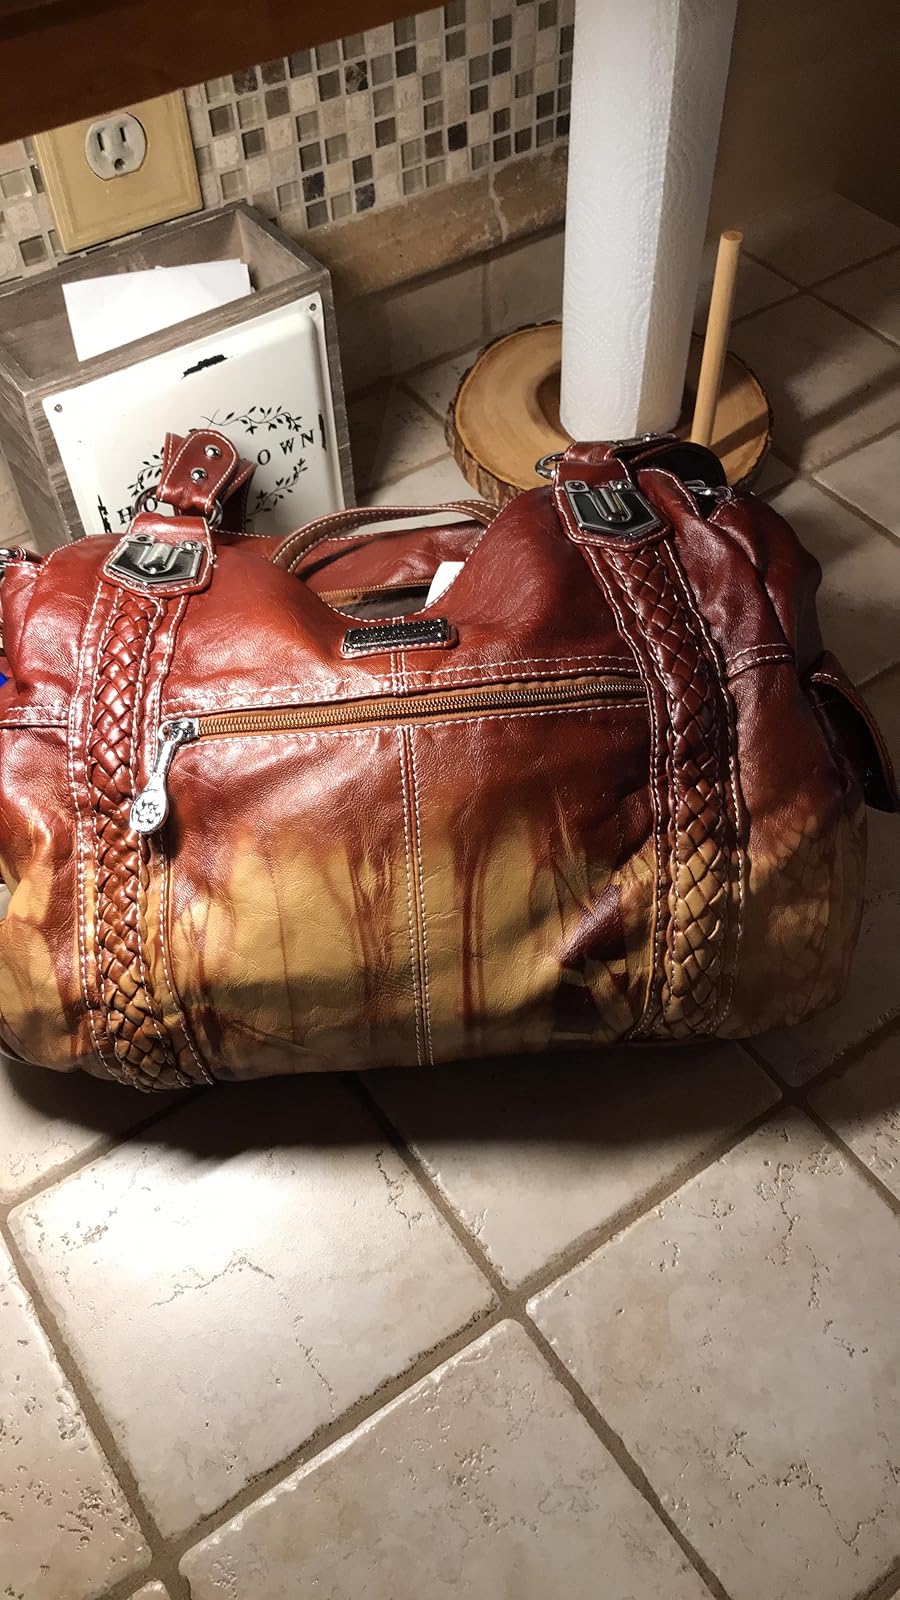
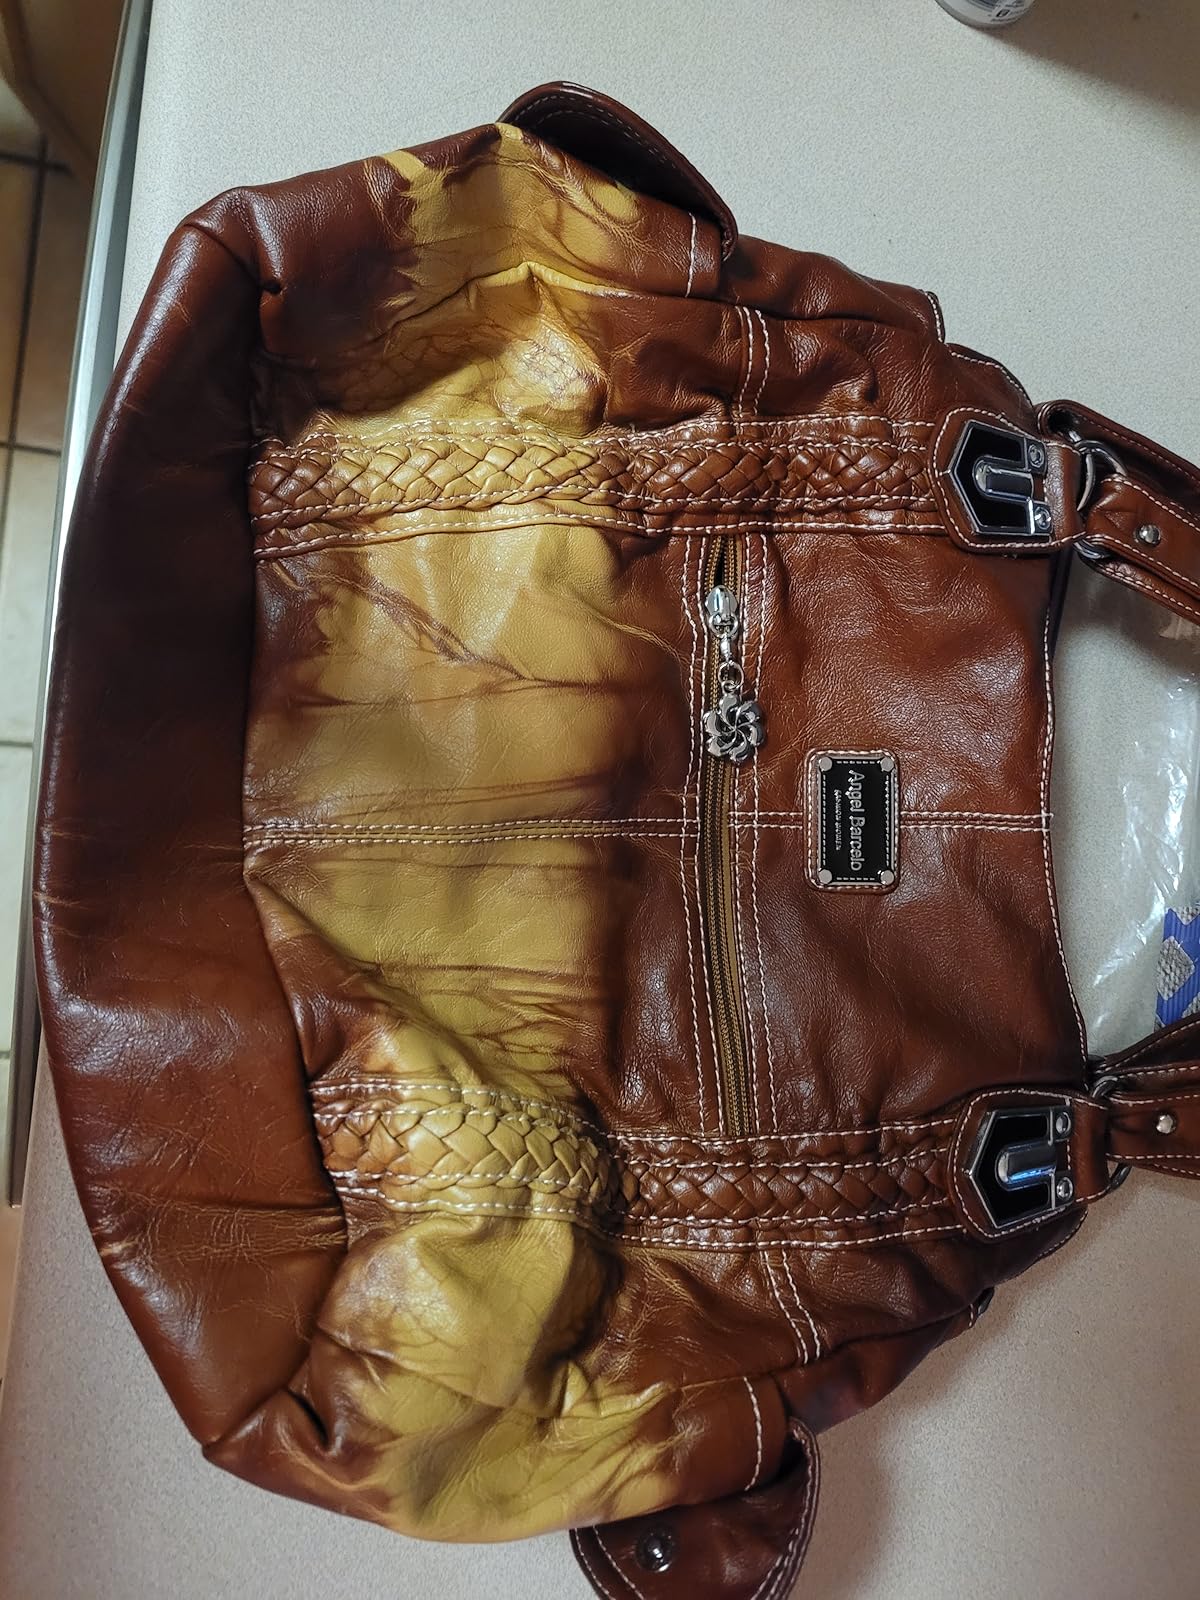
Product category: accessories_handbag
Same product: yes